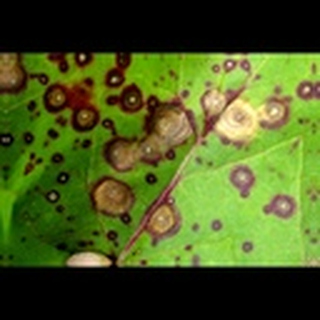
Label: cotton_target_spot